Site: brandenburg
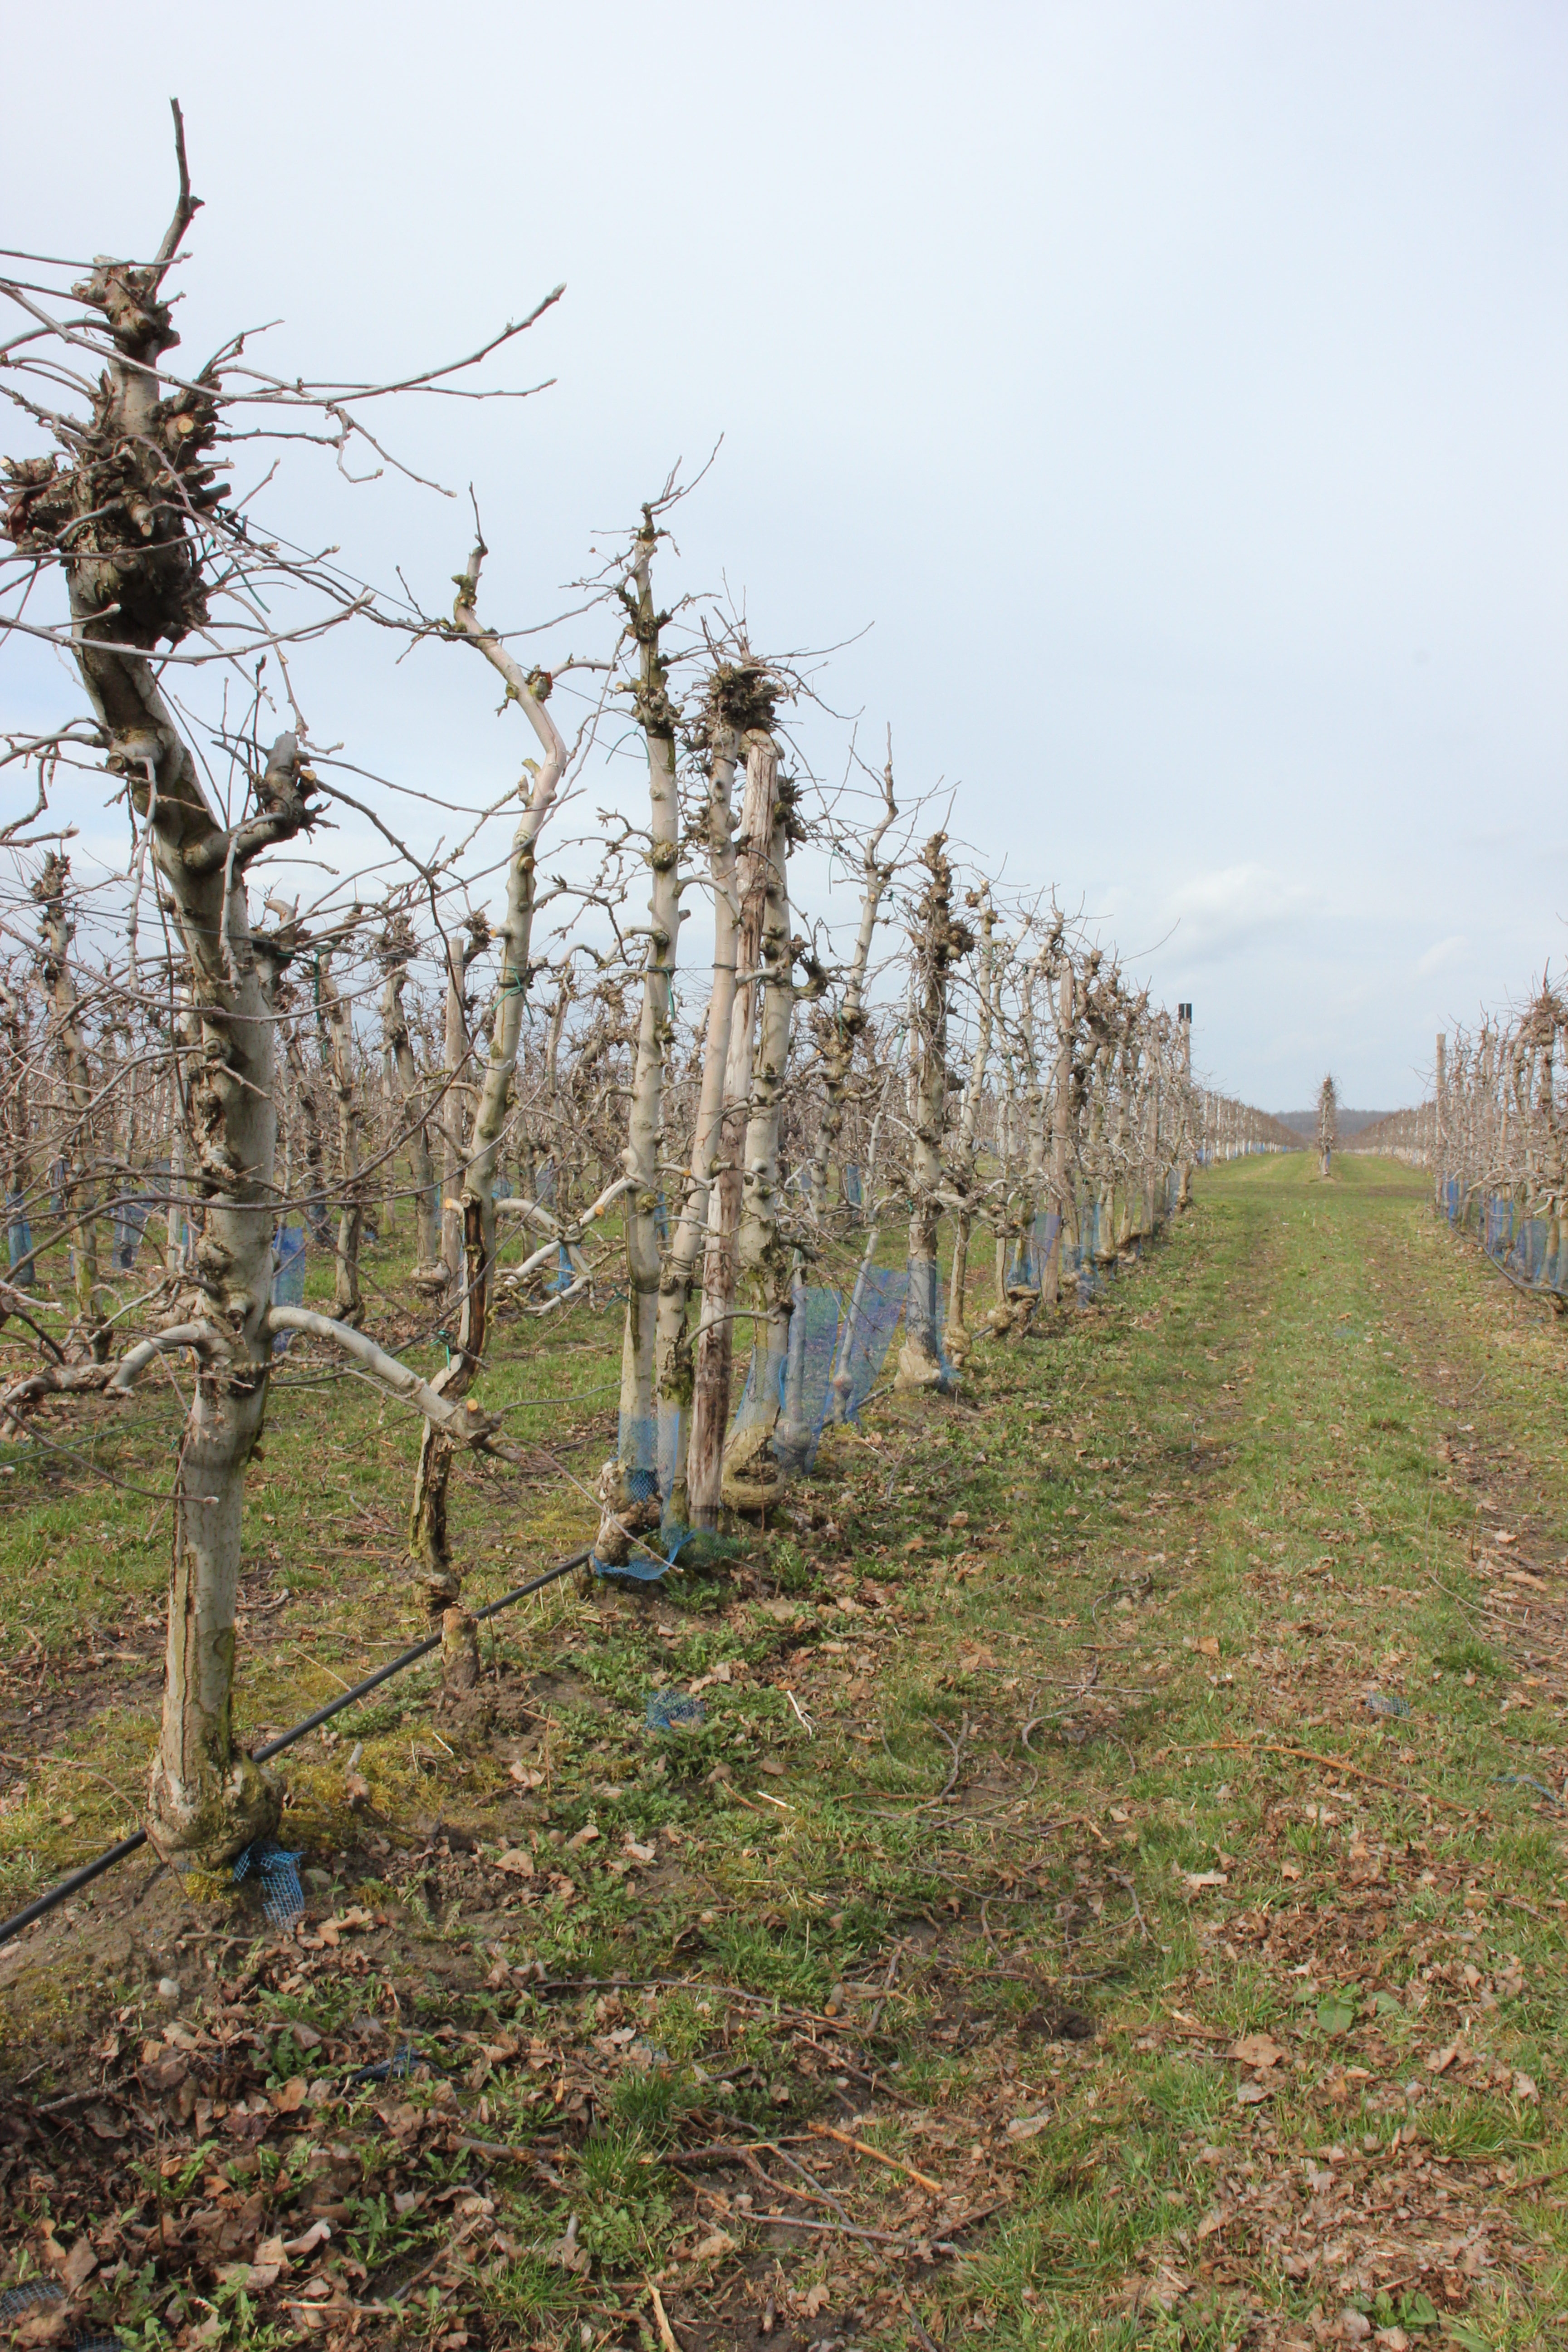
Growth stage (BBCH 01): Bud development